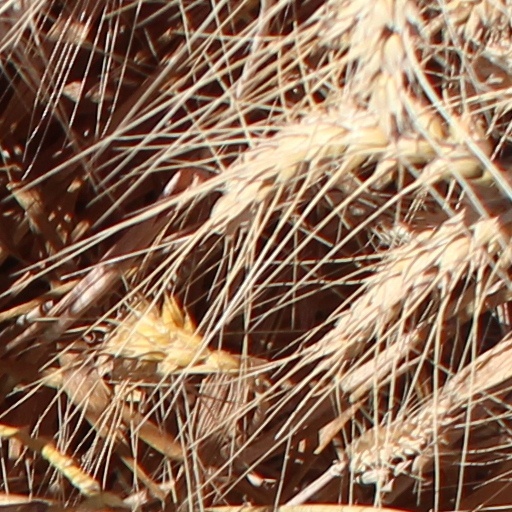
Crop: wheat